The Nashville Teens

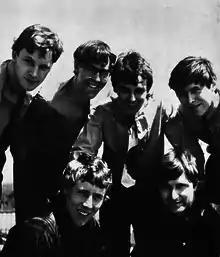
The Nashville Teens in 1966

The Nashville Teens are an English rock band, formed in Surrey in 1962. They are best known for their 1964 hit single "Tobacco Road", a Top 10 hit in the United Kingdom and Canada, and a Top 20 hit in the United States.